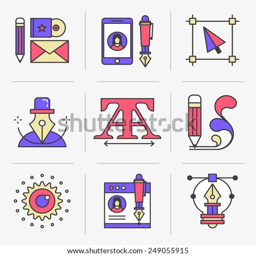
set of vector icons into flat style .